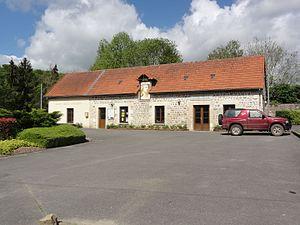
Cessières est une ancienne commune française, située dans le département de l'Aisne, en région Hauts-de-France.